Marc-Louis Solon

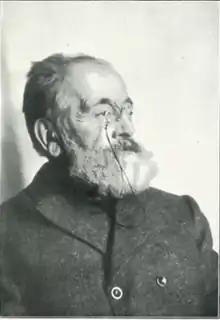

Marc-Louis-Emmanuel Solon (1835 – 23 June 1913), pseudonym "Miles", was a French porcelain artist. After beginning his career at the Sèvres Pottery, he moved to Stoke-on-Trent in 1870 to work at Mintons Ltd, where he became the leading exponent of the technique of ceramic decoration called "pâte-sur-pâte". His work commanded high prices in the late Victorian period.